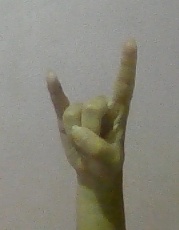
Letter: la